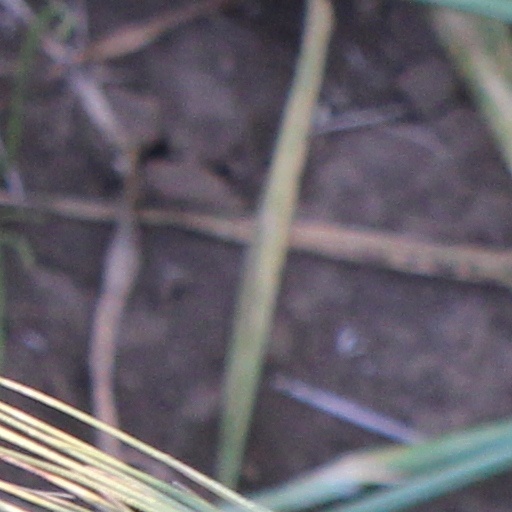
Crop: wheat